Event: Nepal Earthquake
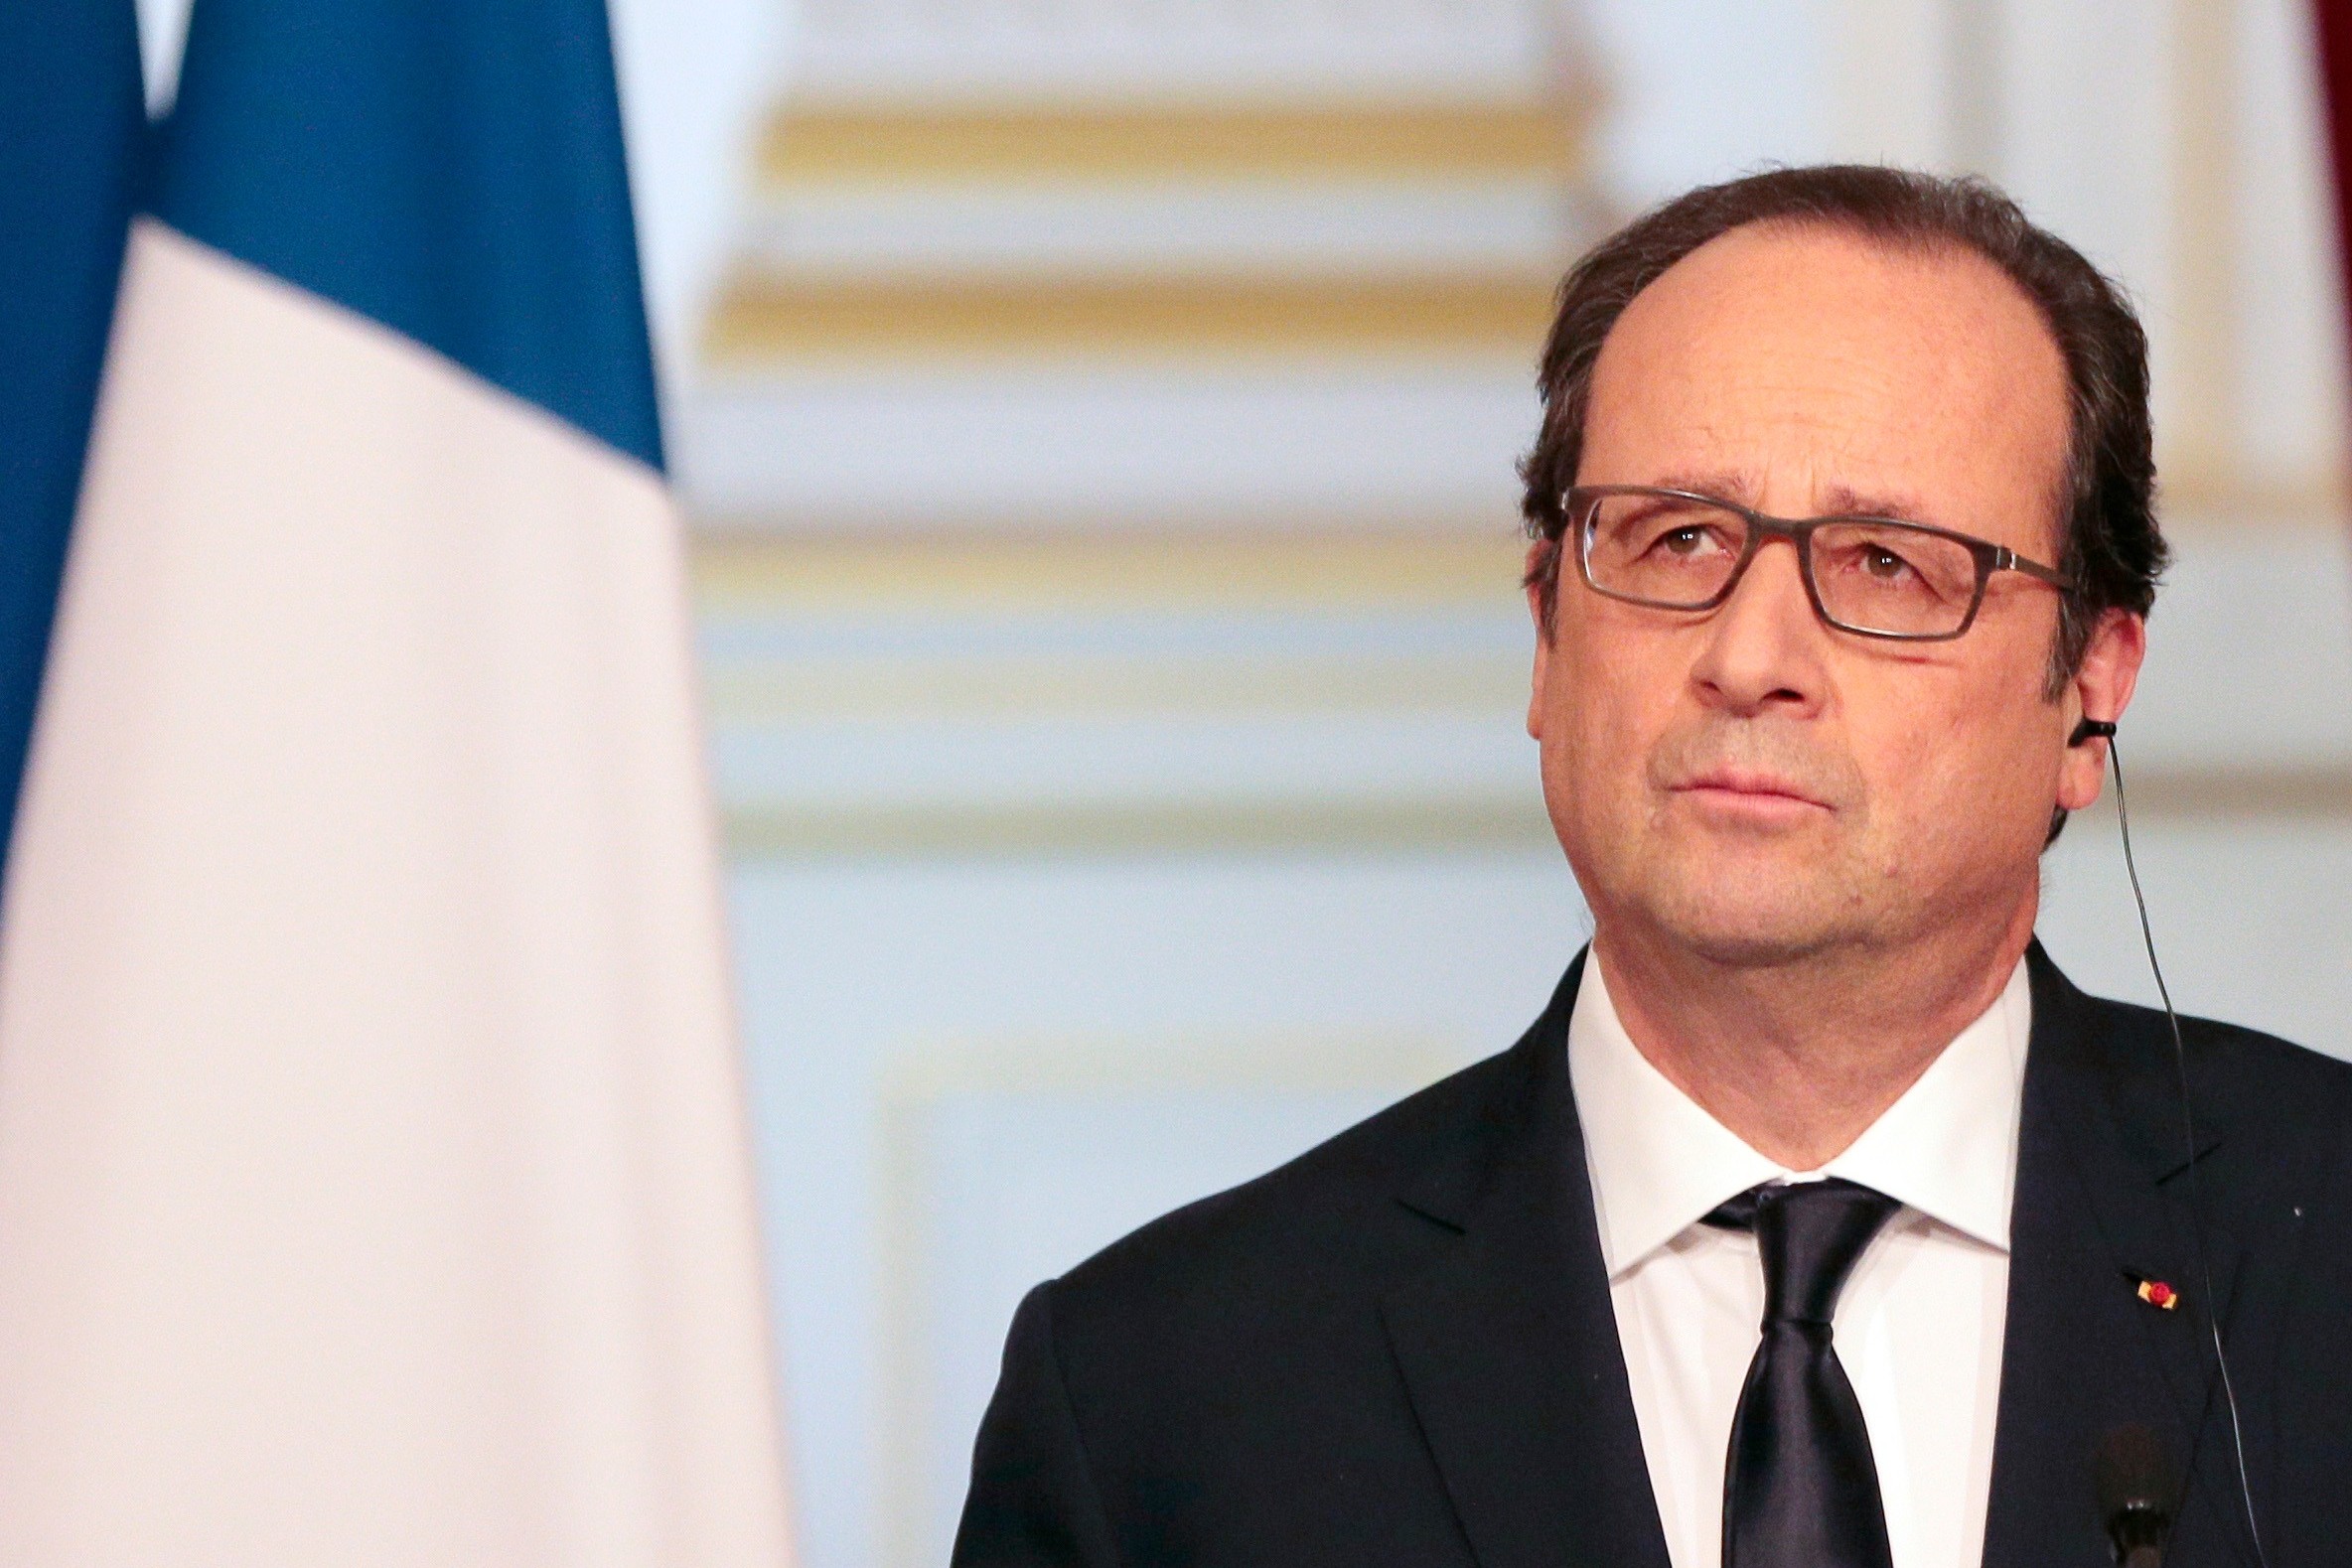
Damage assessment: damage